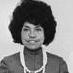
Age: 58